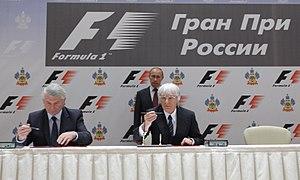
Le Grand Prix automobile de Russie est une épreuve automobile qui, à la suite d'un contrat signé entre Bernie Ecclestone et Vladimir Poutine, compte pour le championnat du monde de Formule 1 depuis 2014.
L’économie de la Formule 1 repose sur différentes ressources financières : celle des pouvoirs publics, celle des industriels impliqués, celle des circuits organisateurs de Grand Prix, celle des droits de retransmission télévisée et celle des sponsors de la Formule 1.